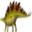
Label: dinosaur